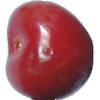
Label: Cherry 2